Joseph Warren

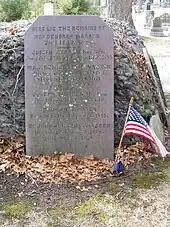
Warren's grave in Forest Hills Cemetery

Warren was commissioned into the Continental Army at the rank of major general by the Second Continental Congress on June 14, 1775. Three days later, he arrived at Charlestown just before the battle of Bunker Hill began and made his way to where Patriot militiamen were forming. Upon meeting General Israel Putnam, Warren asked where he thought the heaviest fighting would be; Putnam responded by pointing to Breed's Hill. Warren subsequently volunteered to join the militia at the rank of private against the wishes of both Putnam and Colonel William Prescott, both of whom unsuccessfully requested that he serve as their commander instead. Warren declined their request due the fact that Putnam and Prescott held more military experience.